McCaffrey House

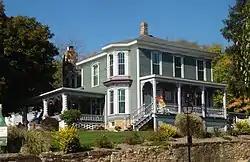

The McCaffrey House is an historic building located in Le Claire, Iowa, United States, and has been listed on the National Register of Historic Places since 1979. The property is part of the Houses of Mississippi River Men Thematic Resource, which covers the homes of men from LeClaire who worked on the Mississippi River as riverboat captains, pilots, builders and owners. It is also a contributing property in the Cody Road Historic District.